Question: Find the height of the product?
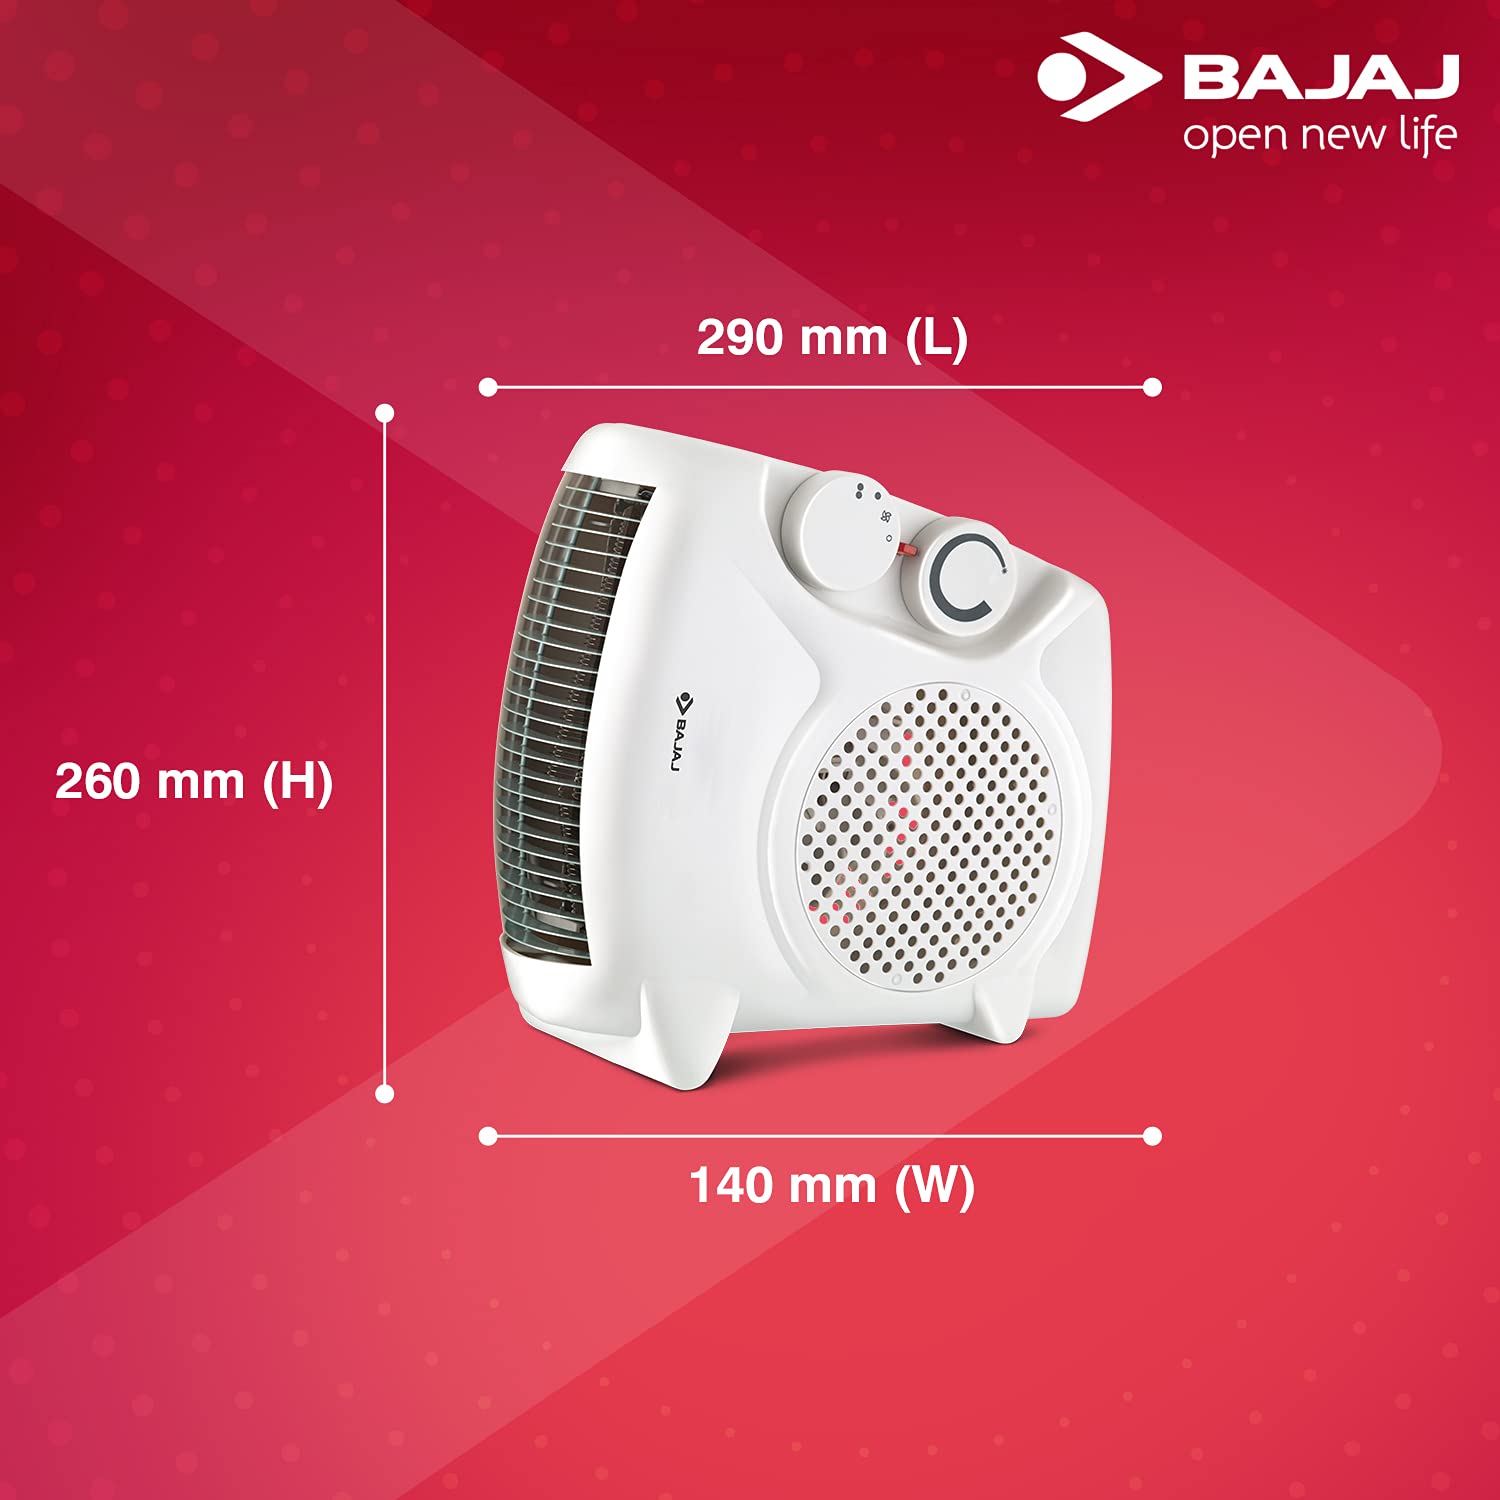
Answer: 260.0 millimetre